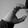
ASL letter: C